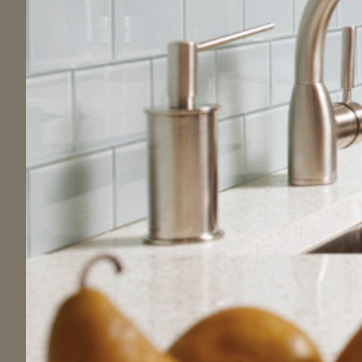
Material: metal